A. V. Meiyappan

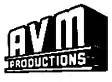
Logo of AVM Productions in its early days

On 14 November 1945, riding on the phenomenal success of his first few films, AVM established his new production company, AVM Productions at Santhome, Chennai. He wanted to start his studio in Kodambakkam but was unable to, due to the acute power shortage during the Second World War. Left with no other choice, AVM established his studio at his hometown of Karaikudi. AVM's first film under the banner of "AVM Productions" was "Vedhala Ulagam".